Jeanne Dielman, 23 quai du Commerce, 1080 Bruxelles

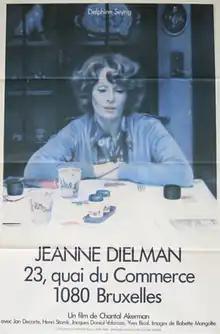
French theatrical release poster

Jeanne Dielman, 23 quai du Commerce, 1080 Bruxelles ('Jeanne Dielman, 23 Commerce Quay, 1080 Brussels') is a 1975 film written and directed by Belgian filmmaker Chantal Akerman. It was filmed over five weeks on location in Brussels, and financed through a $120,000 grant awarded by the Belgian government. Distinguished by its restrained pace, long takes, and static camerawork, the film is a slice-of-life depiction of a widowed housewife (Delphine Seyrig) over three days.